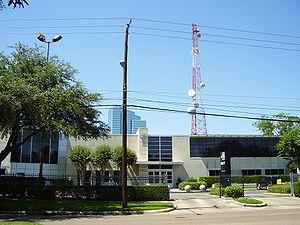
KTRK-TV est une station de télévision américaine ayant une autorisation pour la zone de couverture de Houston au Texas. Elle est détenue et exploitée par American Broadcasting Company. Les studios sont situés à proximité de Lakewood Church Central Campus dans le quartier de Upper Kirby à Houston et l'émetteur est situé au côté de ceux de six autres stations dans le Comté de Fort Bend au Texas.